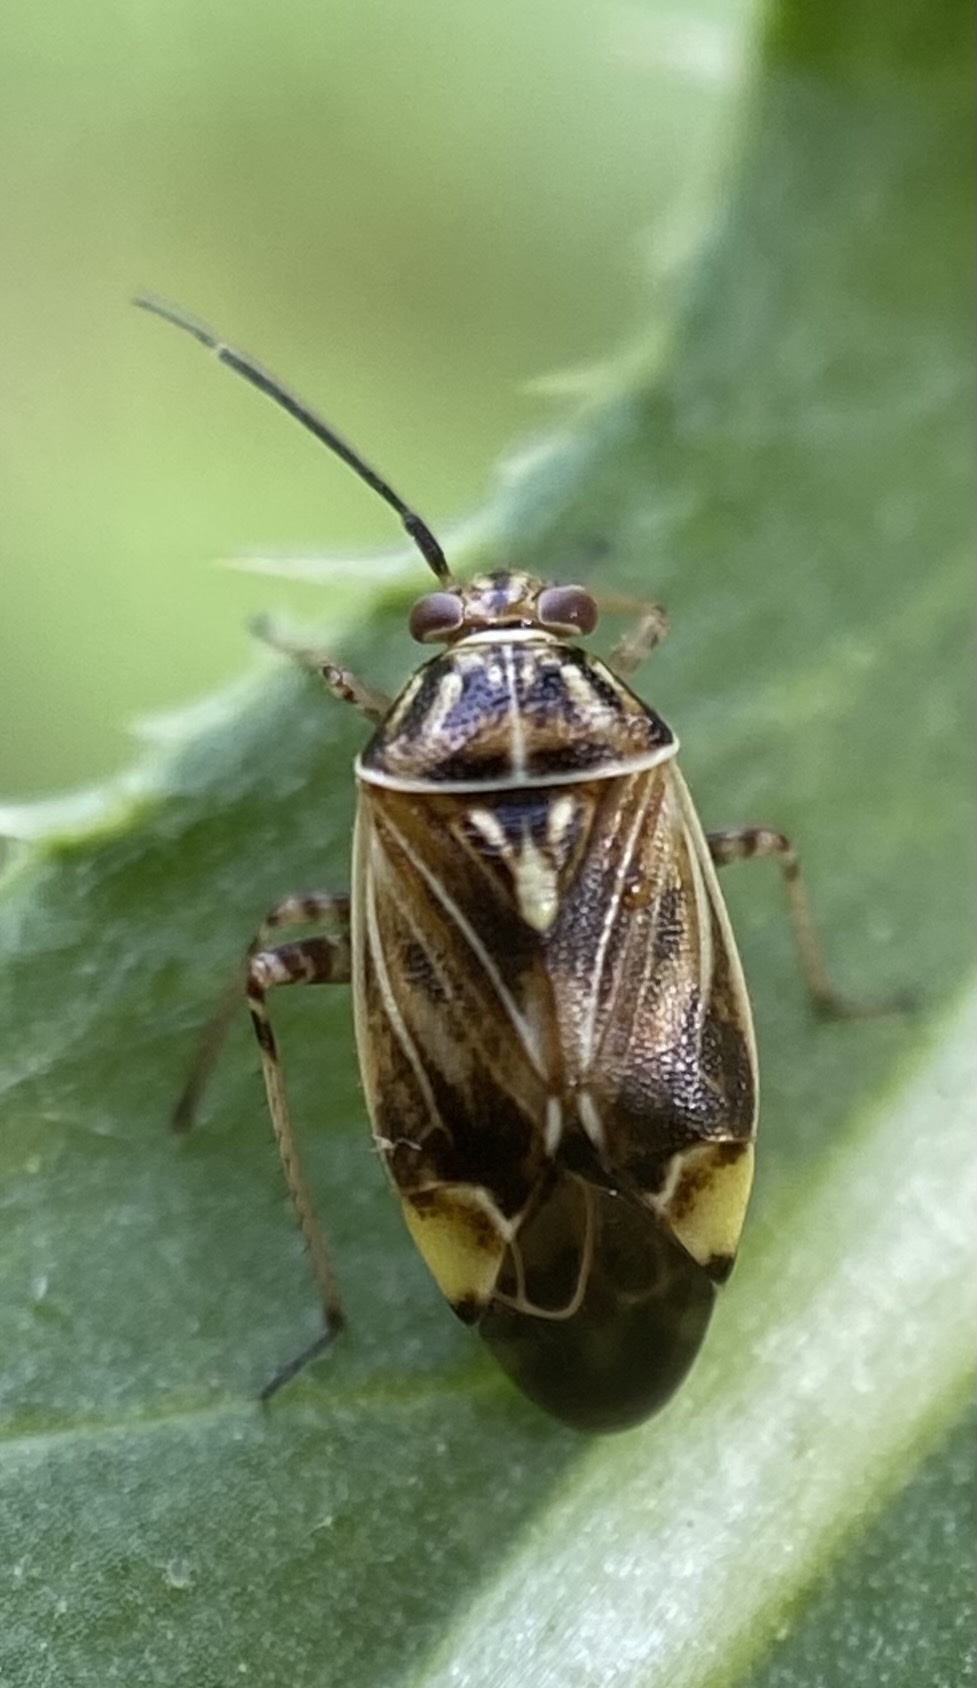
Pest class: lygus_bug